Savage Rapids Dam

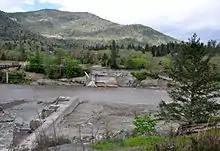
Remains of the Savage Rapids Dam

Savage Rapids Dam was an approximately , irrigation diversion dam spanning the mainstem of the Rogue River in Josephine County, Oregon. The dam was demolished and removed in 2009. Built in 1921 by the Grants Pass Irrigation District (GPID), the dam diverted water from the river to GPID's irrigation canals. Savage Rapids Dam did not fulfill other functions often associated with dams such as flood control, hydro-electric power, and managing inland waterways. The dam provided minor recreational benefits and provided habitat for certain migratory birds.